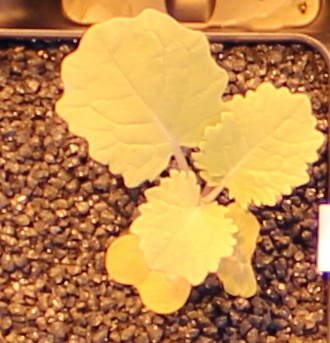
Label: Canola